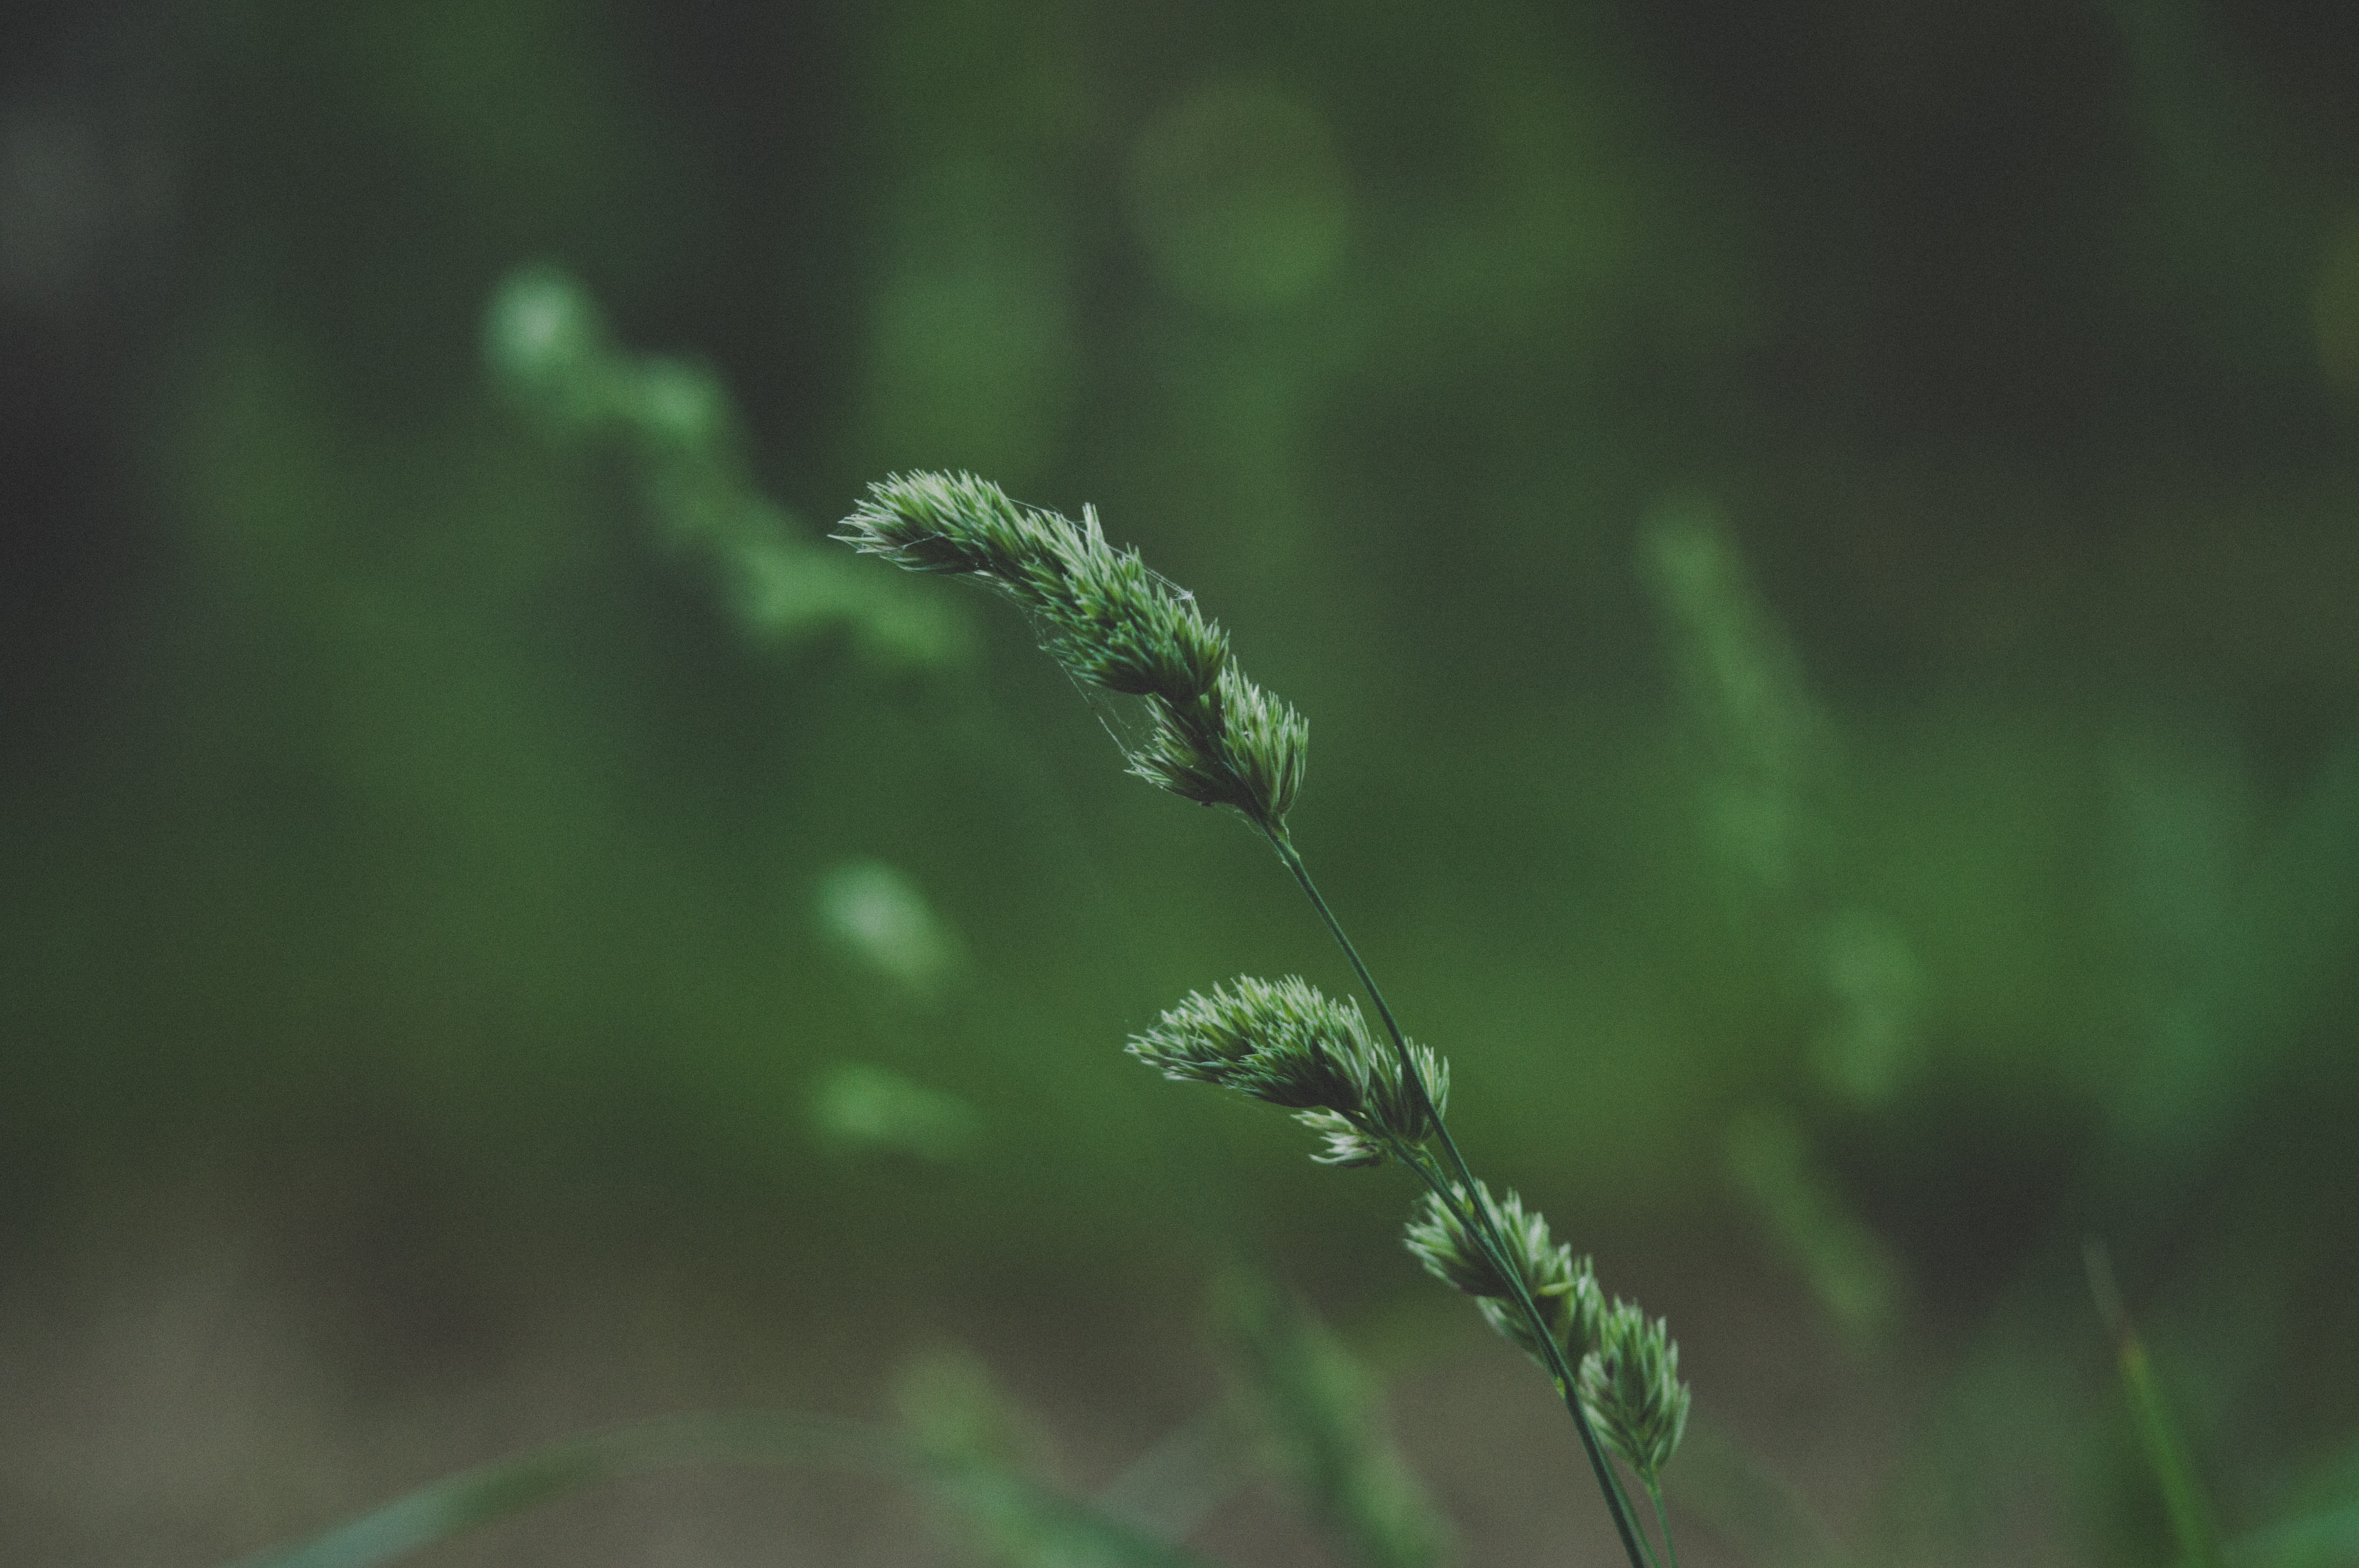
green, nature, vegetation, grass, plant, leaf, grass family, flower, botany, water, close up, organism, photography, macro photography, plant stem, vascular plant, wildflower, twig, flowering plant, forest